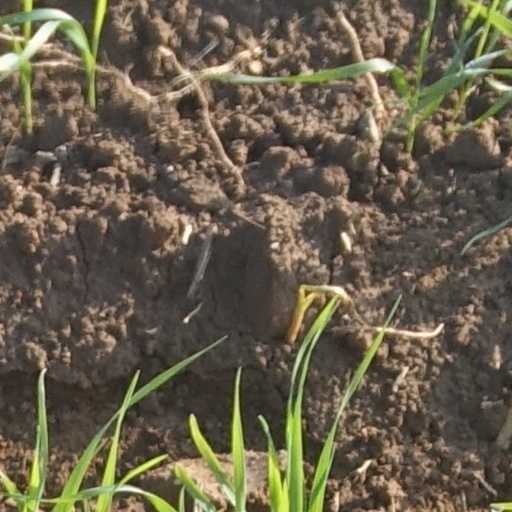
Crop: wheat